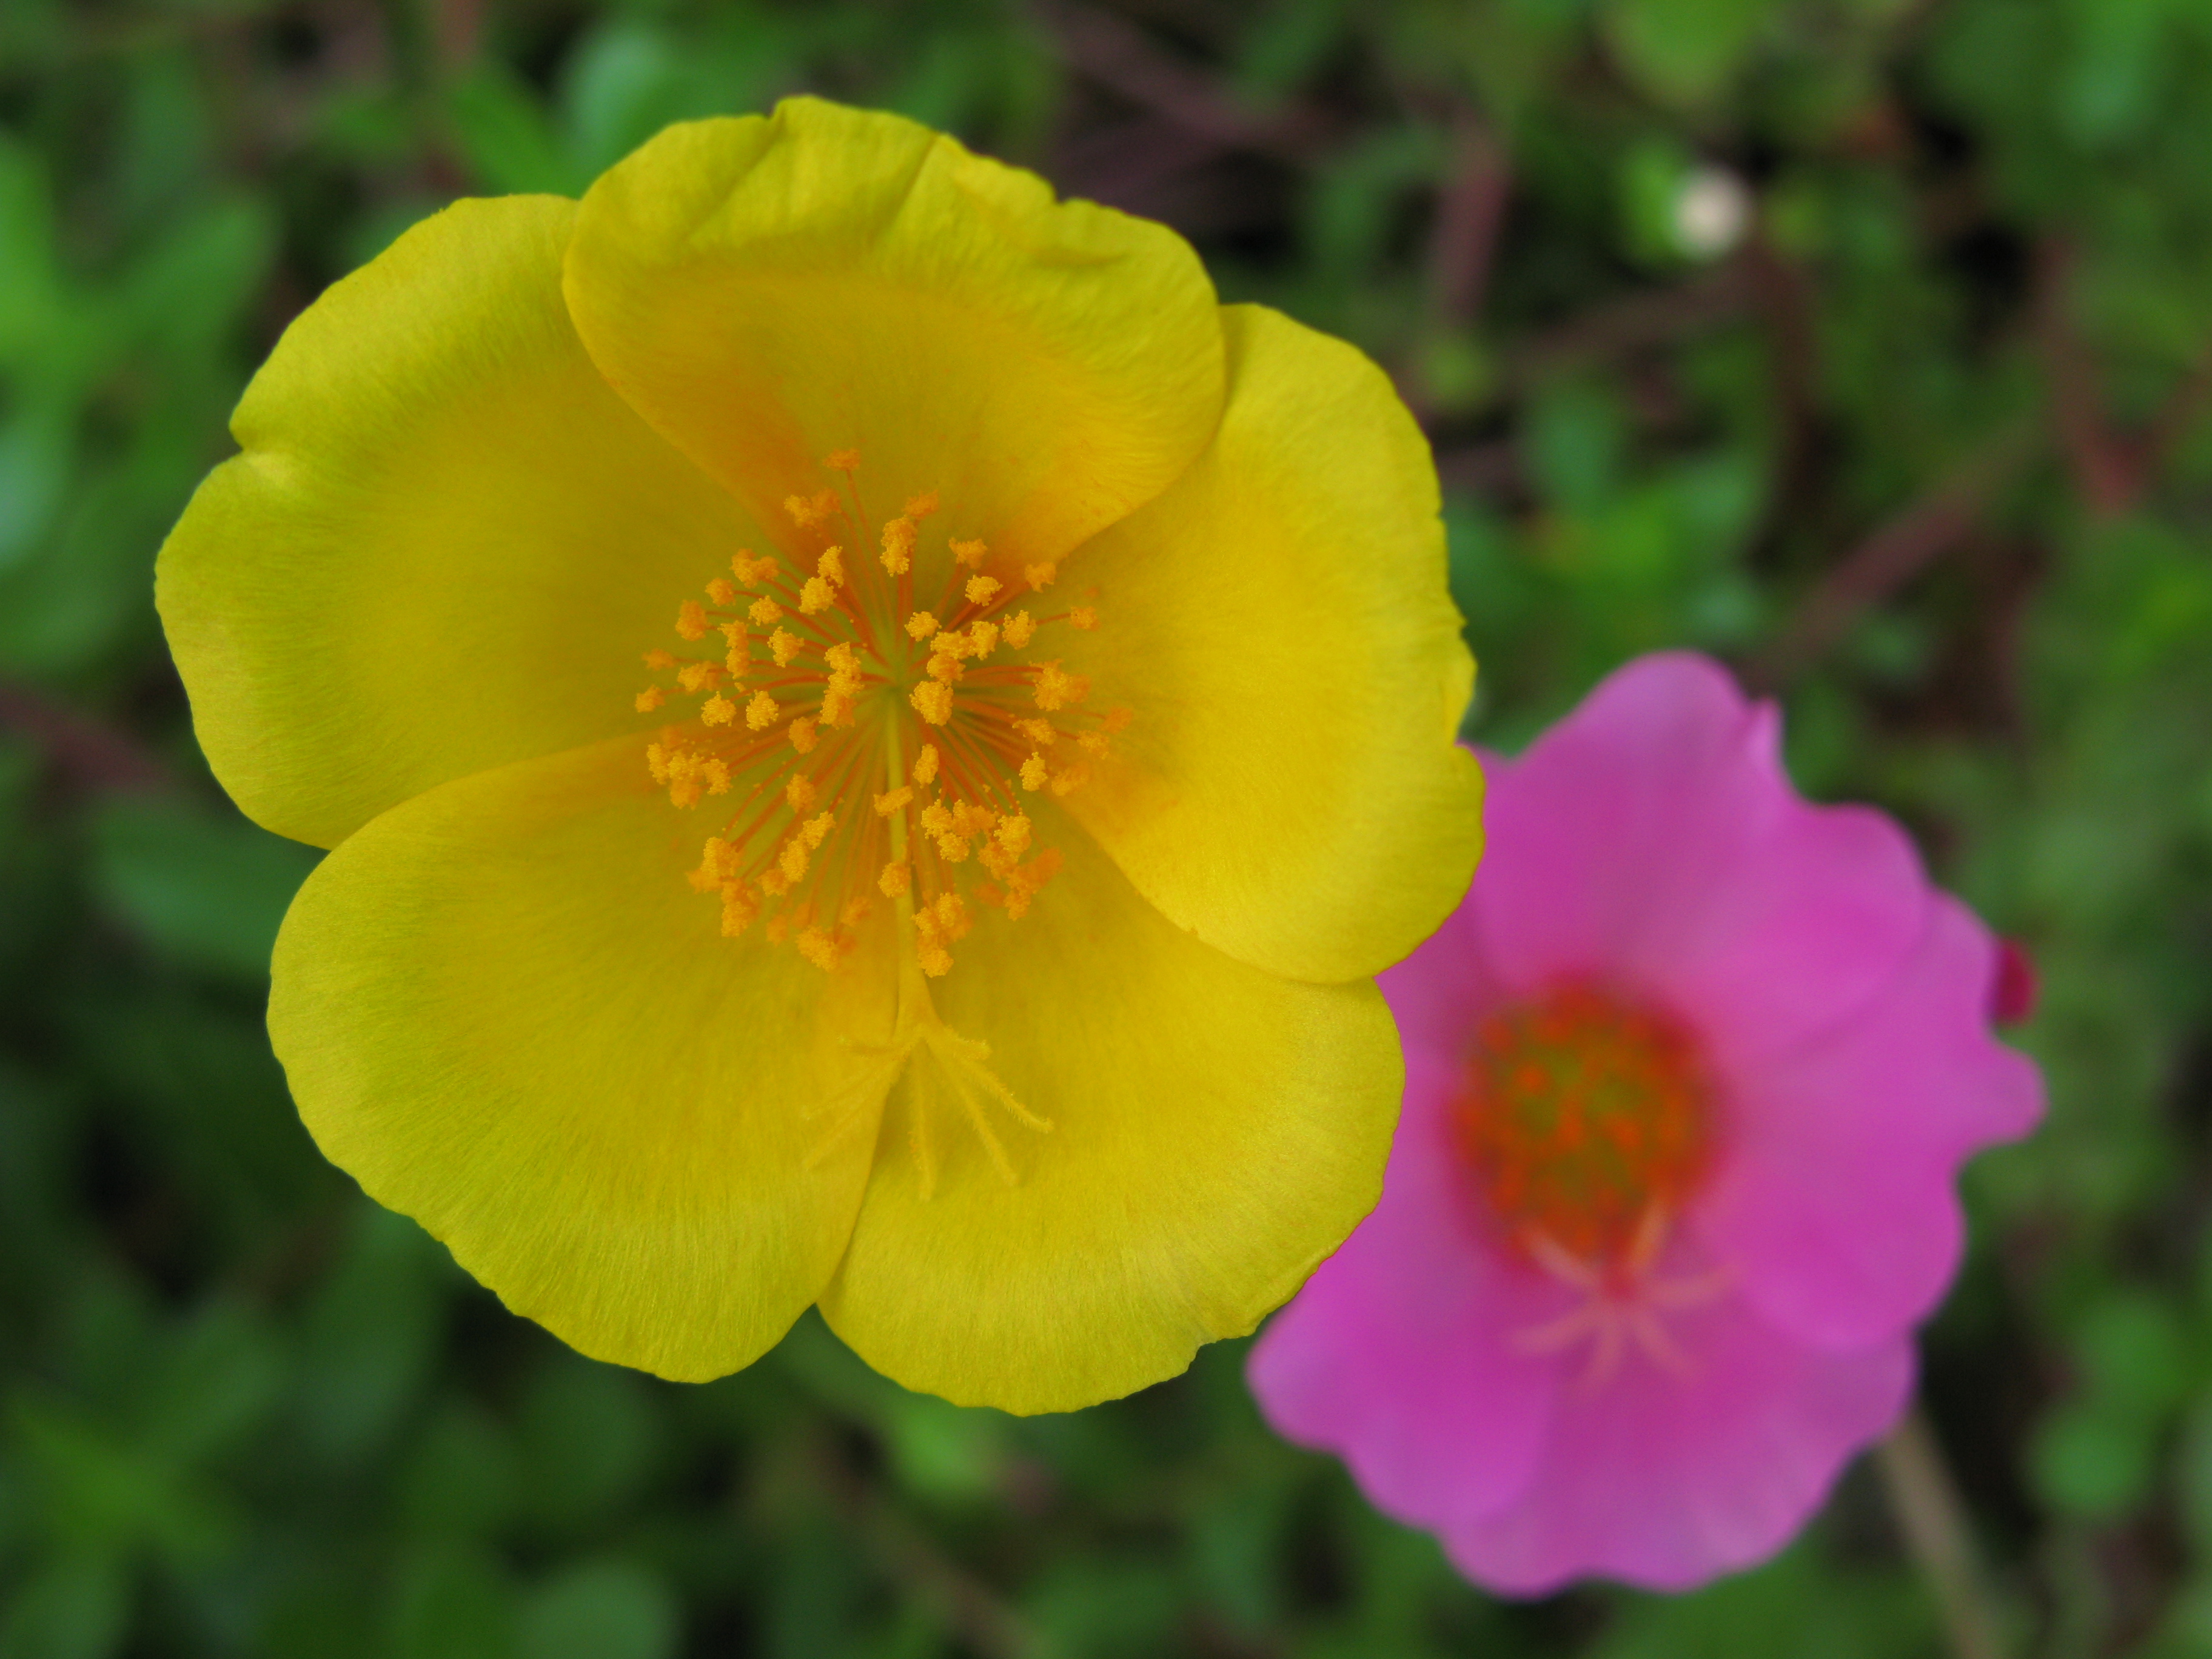
nature, blossom, plant, flower, petal, wild, high, fire, botany, yellow, flora, wildflower, cool image, nagasaki, hires, cv, oleracea, portulaca, hi, res, resolution, g7, linn, macro photography, flowering plant, annual plant, land plant